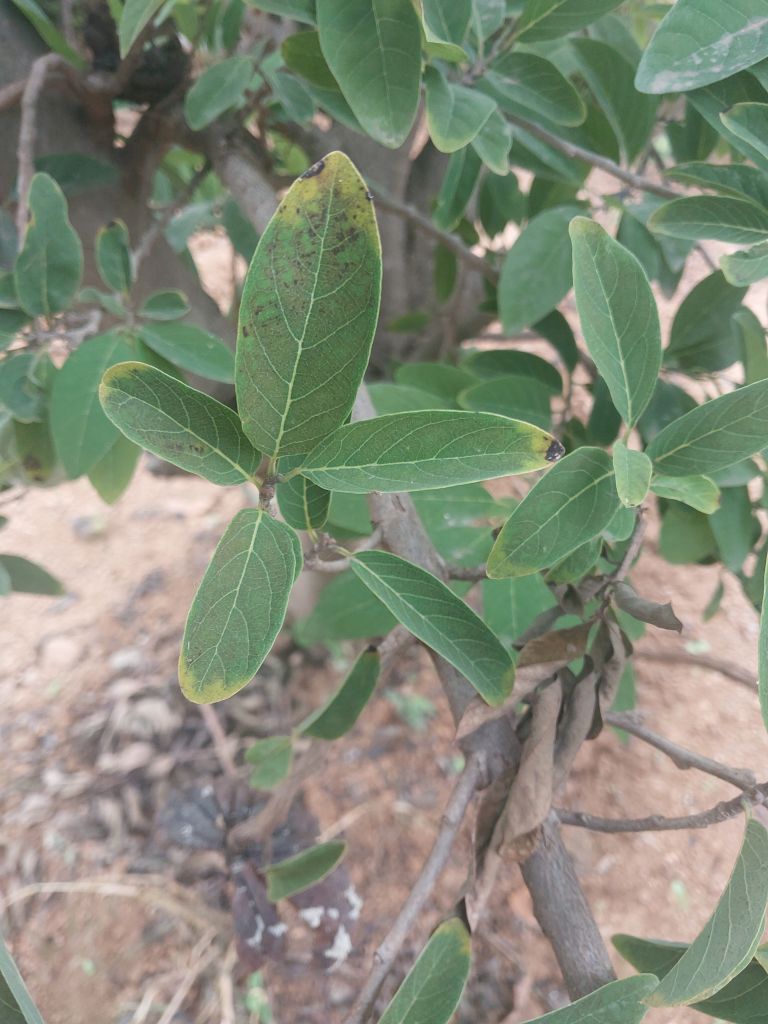
Disease label: Leaf spot on Leaves